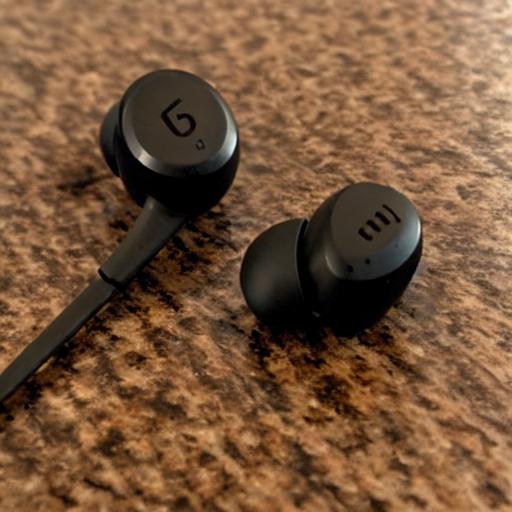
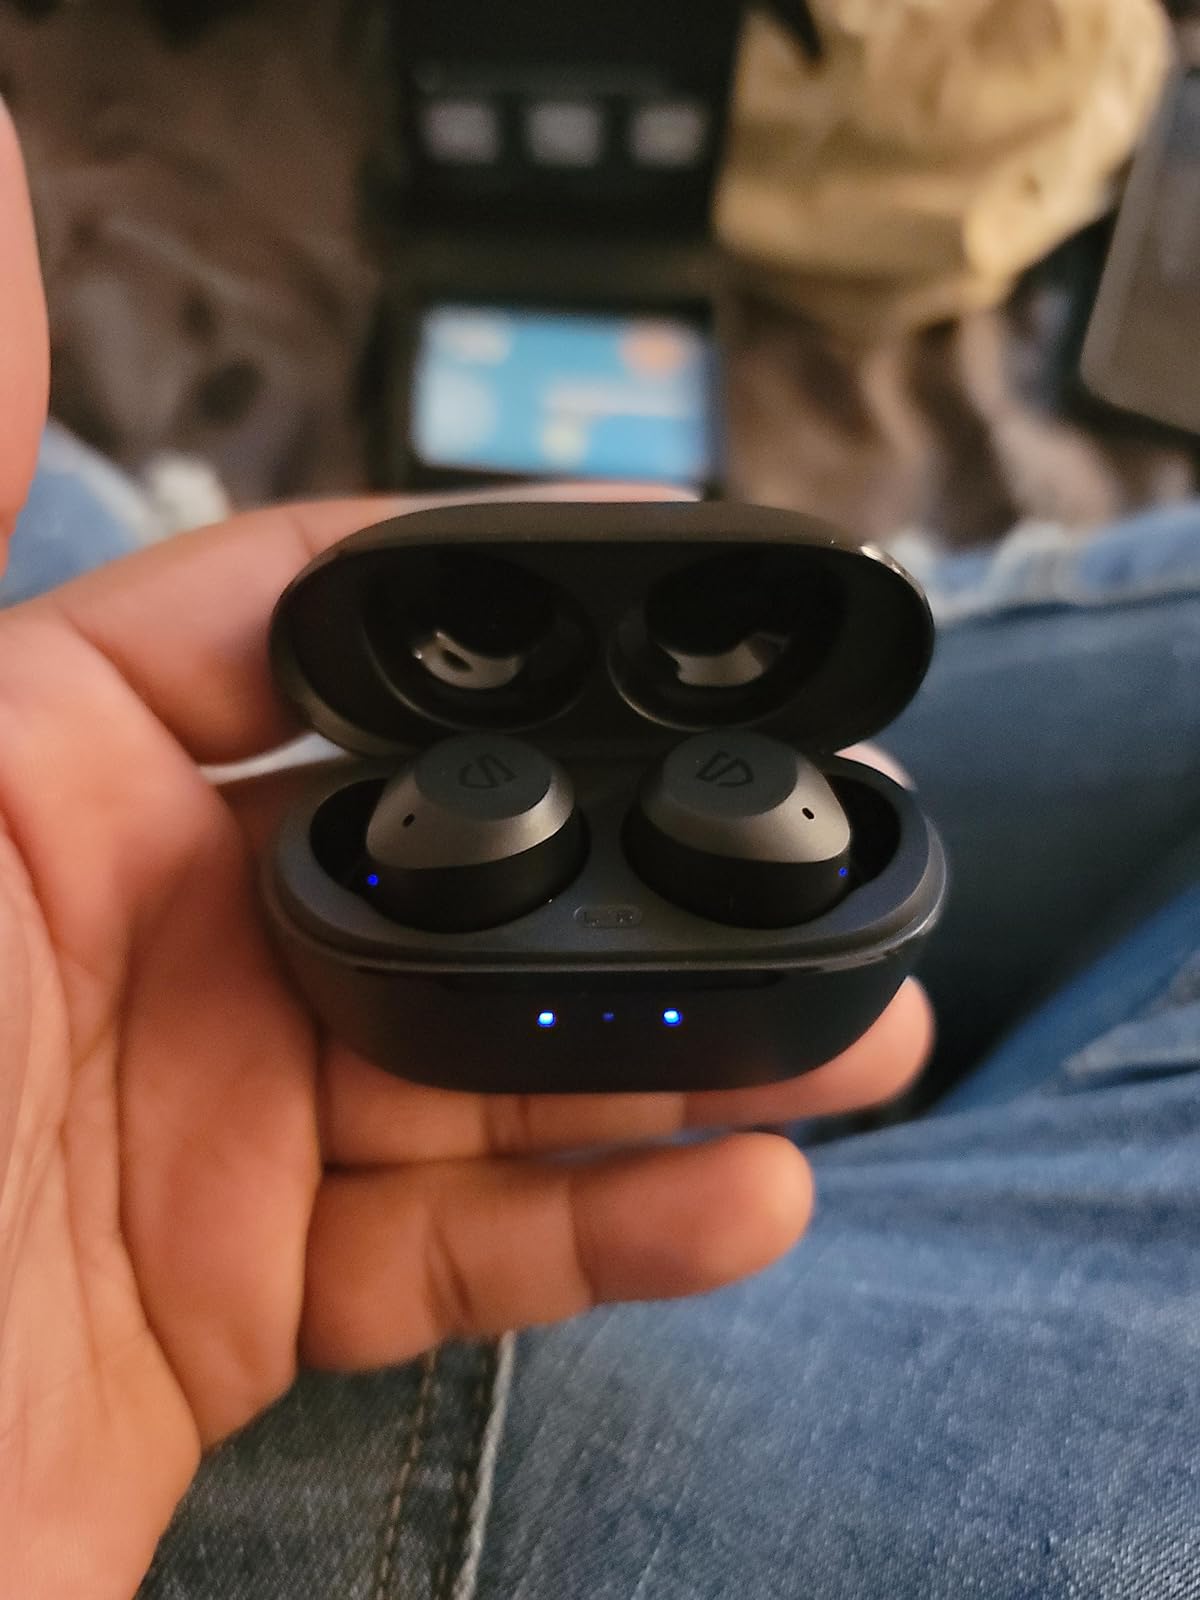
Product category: earbuds
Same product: no